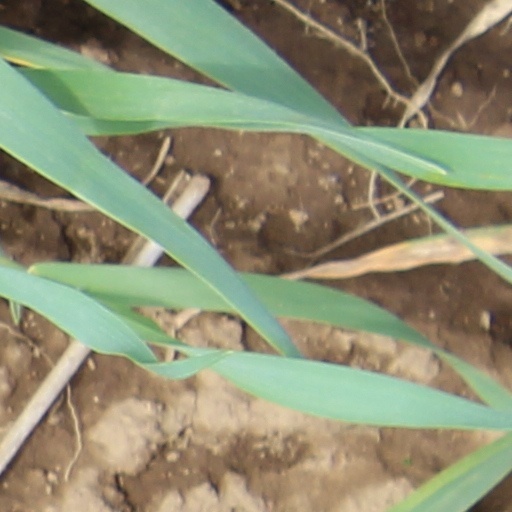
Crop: wheat